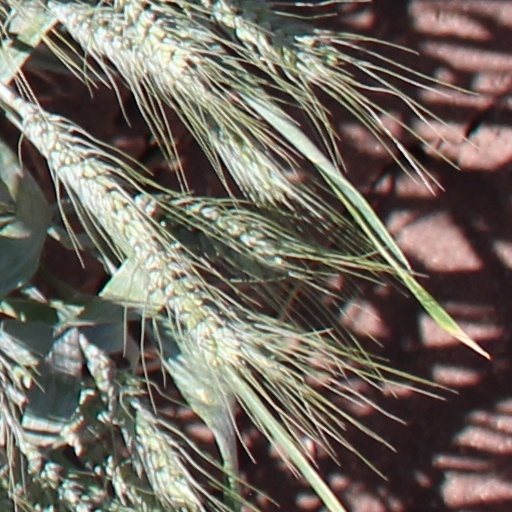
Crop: wheat